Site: brandenburg
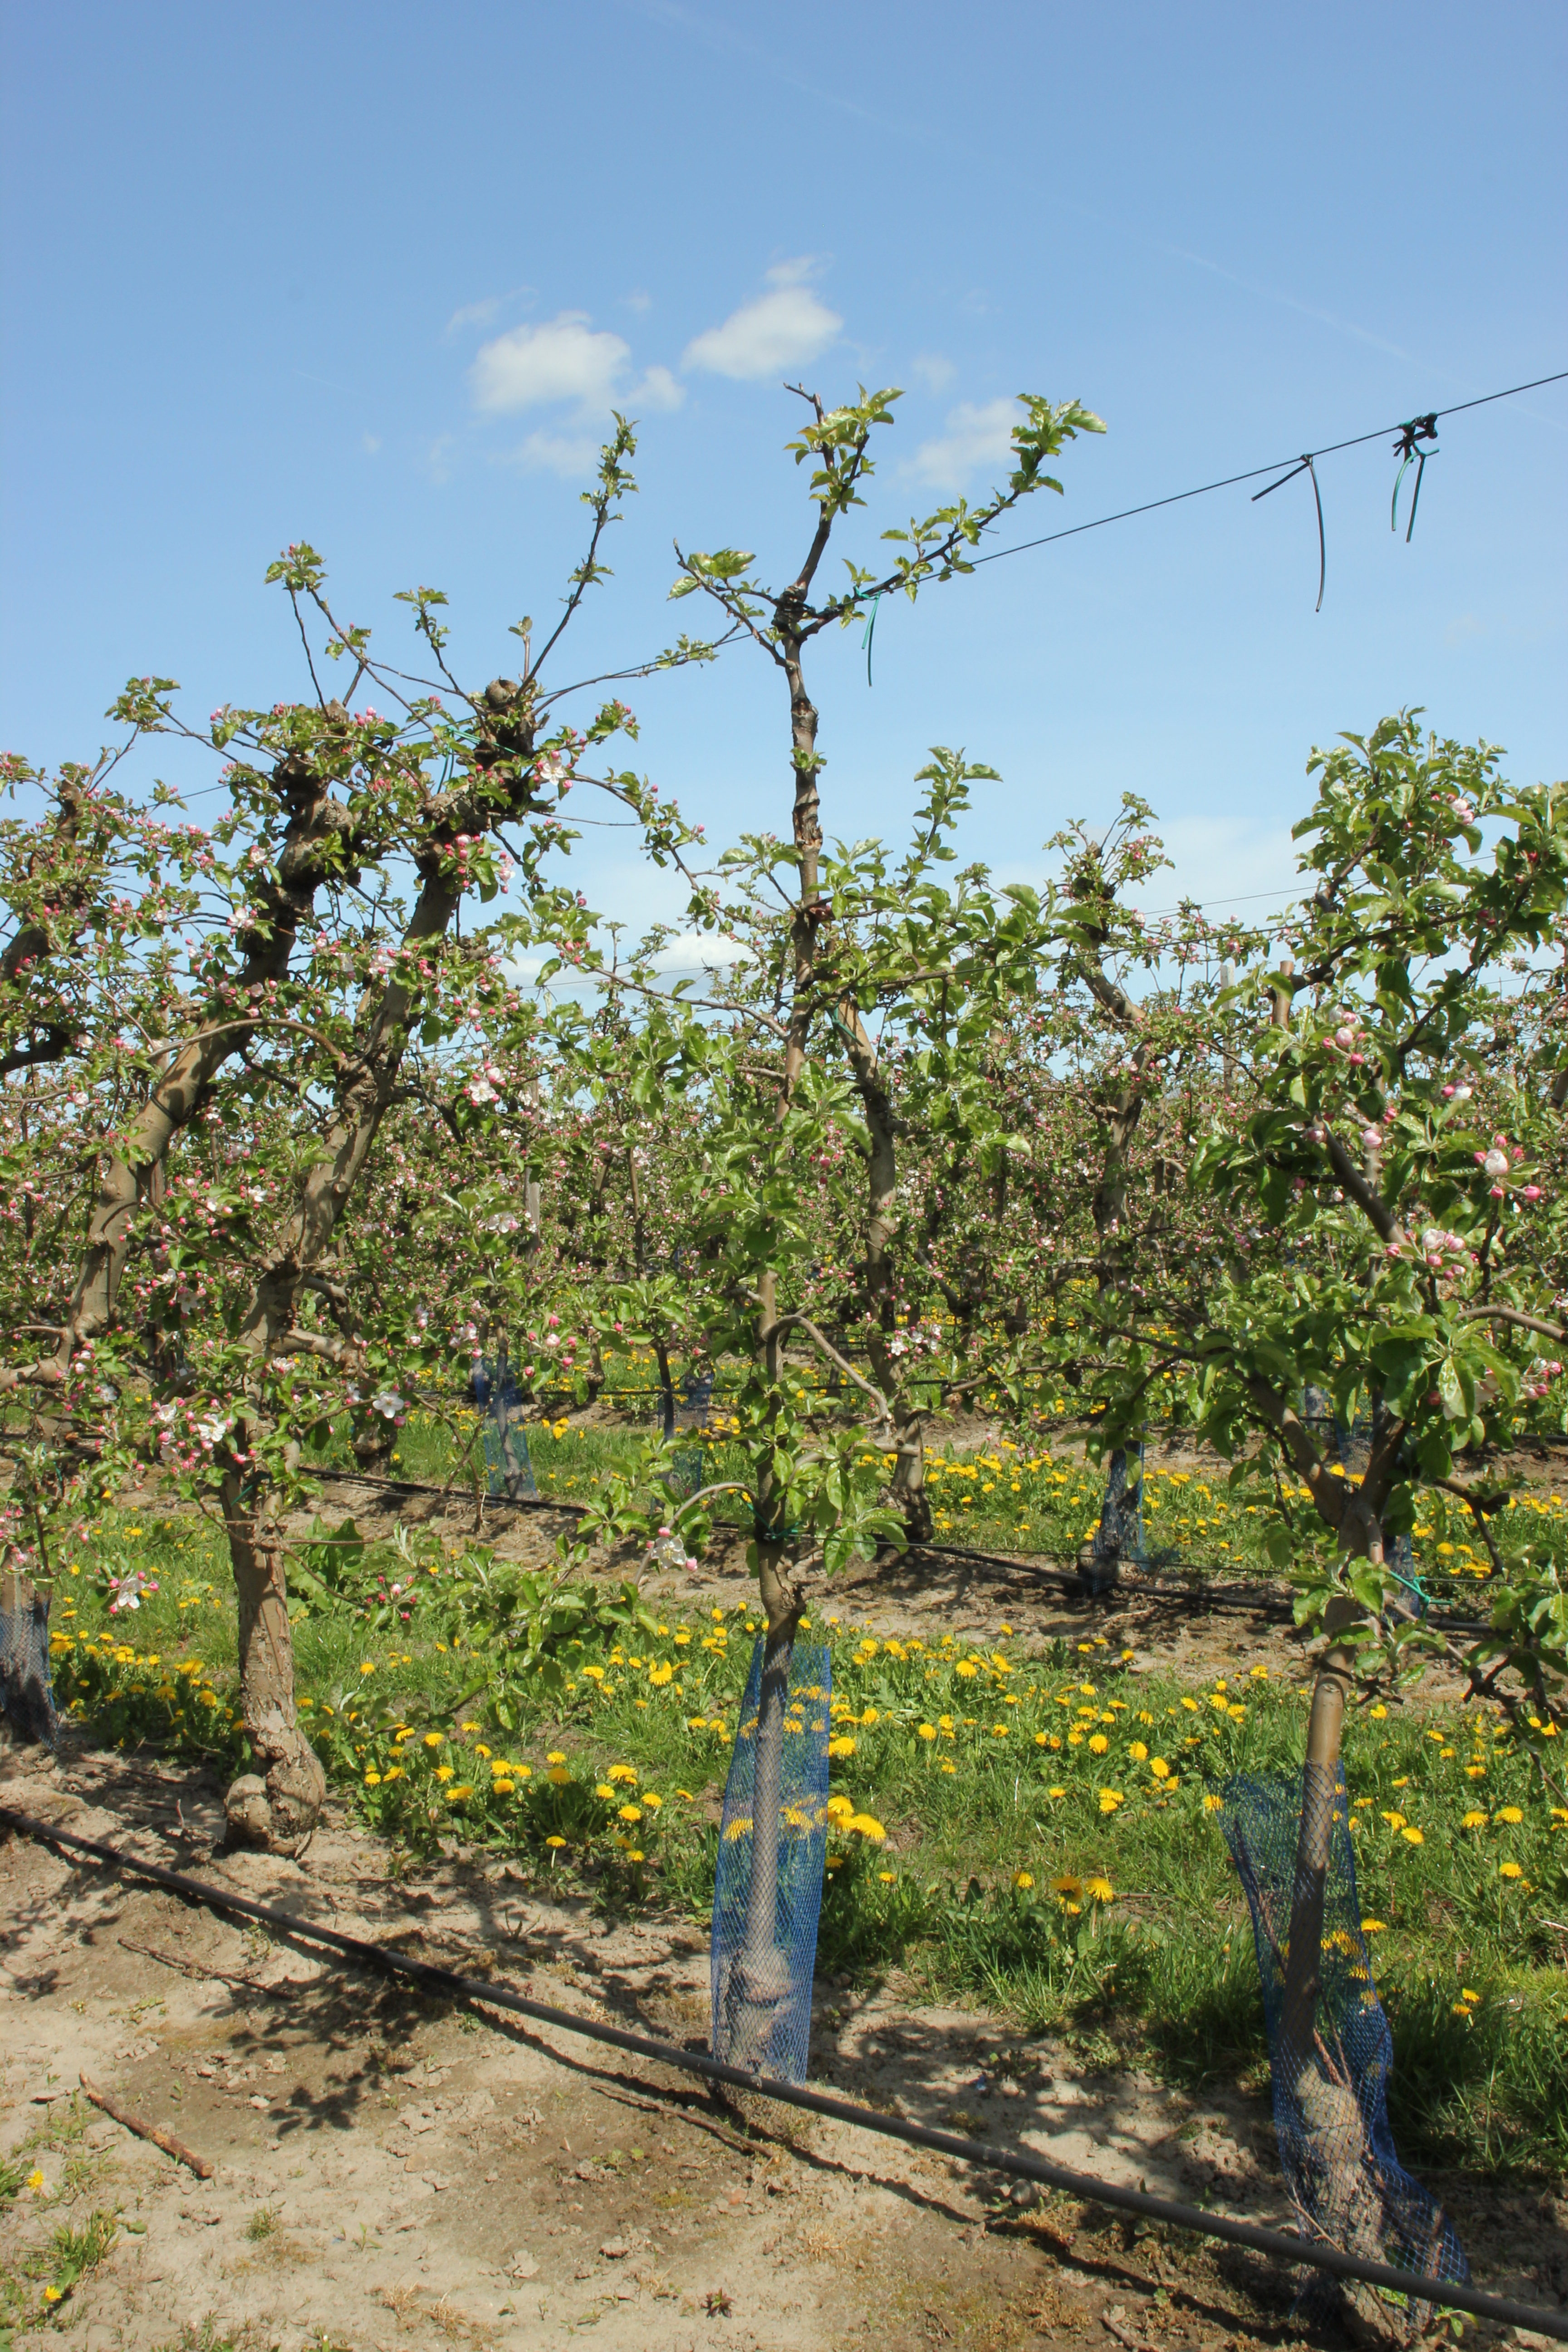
Growth stage (BBCH 57): Inflorescence emergence